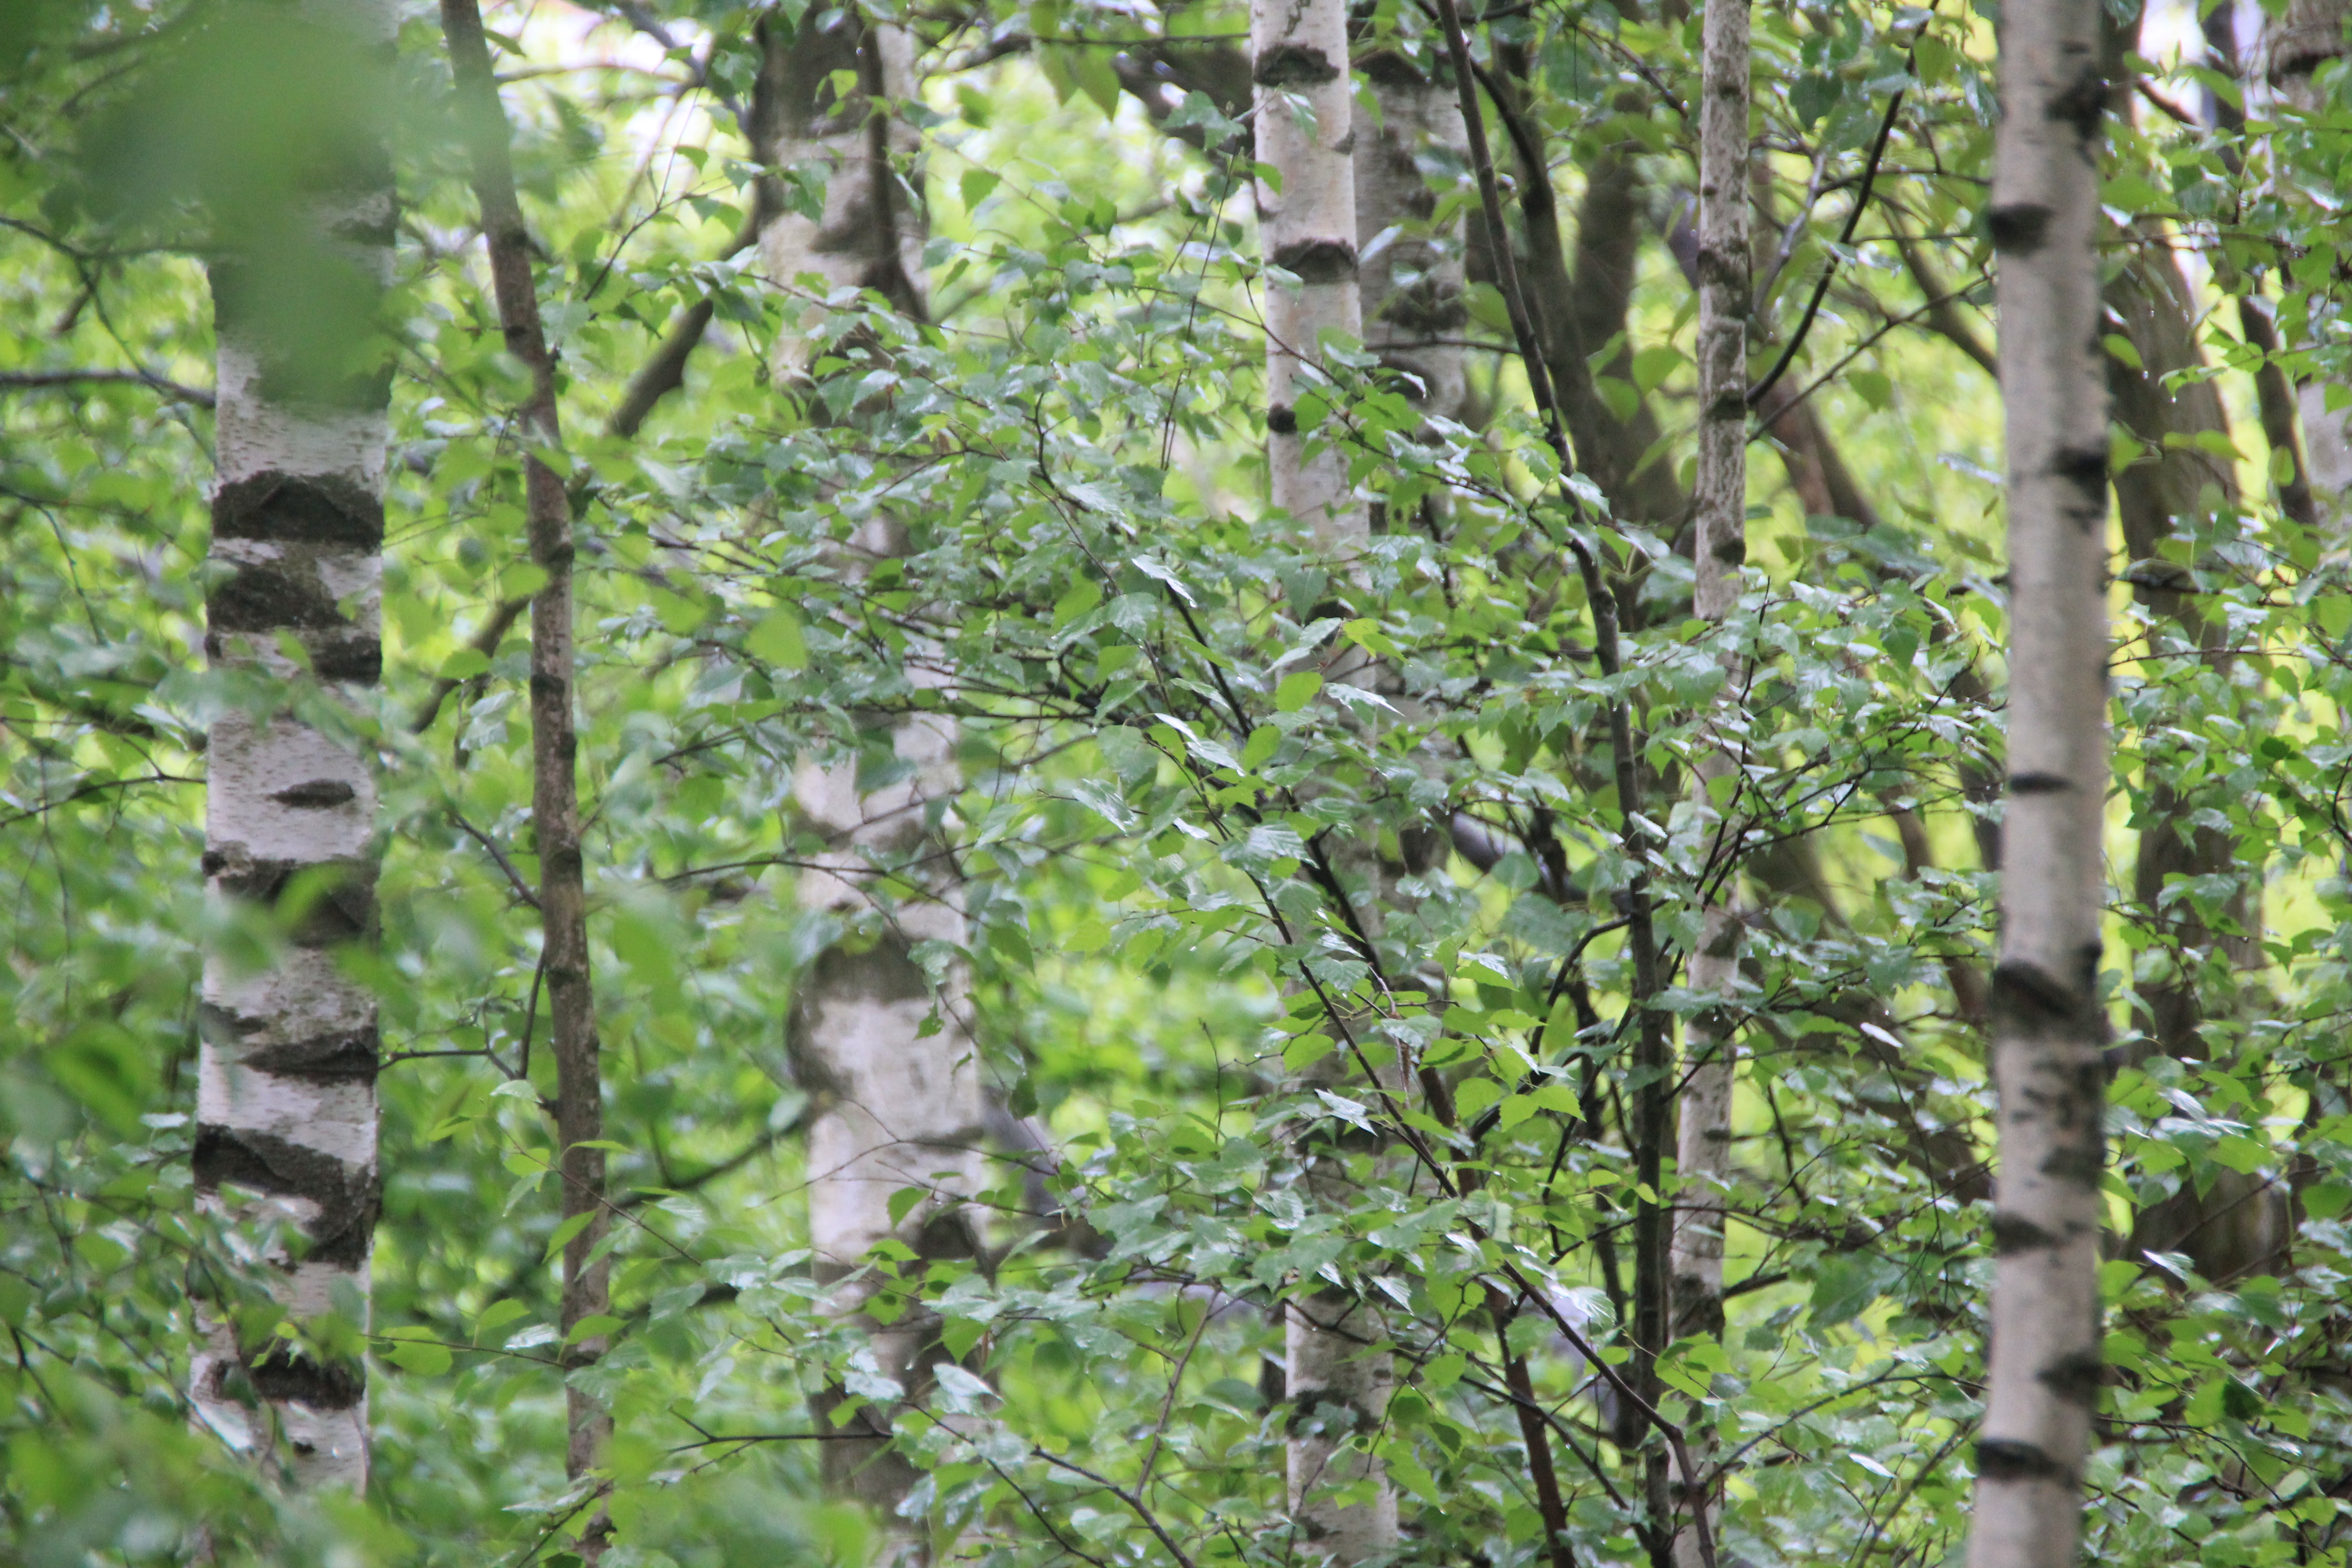
tree, nature, forest, branch, plant, leaf, flower, wildlife, green, produce, birch, trees, shrub, rainforest, deciduous, woodland, habitat, flowering plant, natural environment, woody plant, land plant